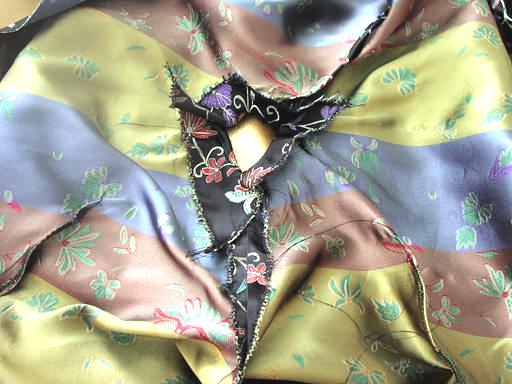
Material: fabric